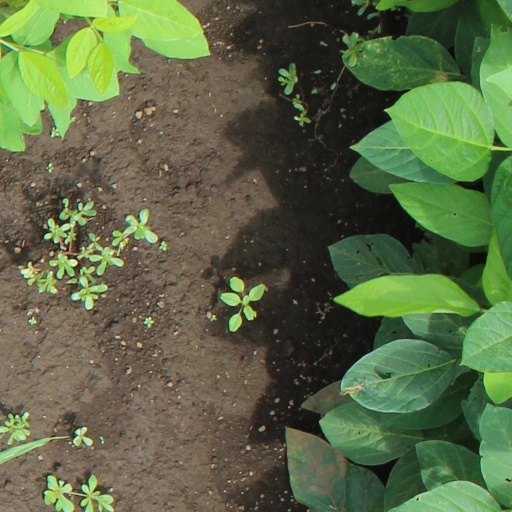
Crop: soybean